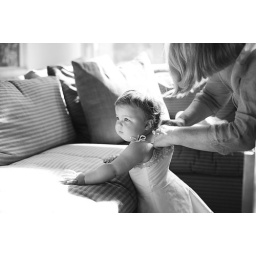
Getting the small flower girl dressed in the amazing dress Nathi made for her.